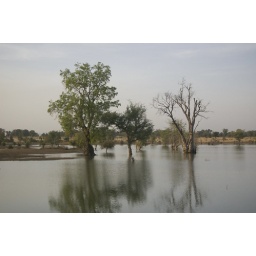
The dry season was upon us so this was basically the last standing water within unknown miles.